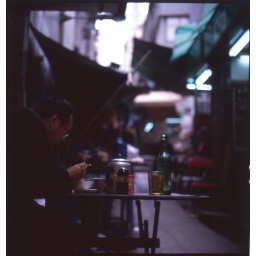
Classic street food, down and dirty on the streets at Central near Soho.